Sivaya Subramuniyaswami

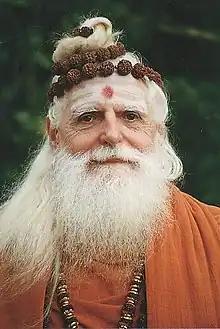
Sivaya Subramuniyaswami

Sivaya Subramuniyaswami (born Robert Hansen; January 5, 1927 – November 12, 2001) was an American Hindu religious leader known as Gurudeva by his followers. Subramuniyaswami was born in Oakland, California and adopted Hinduism as a young man. He was the 162nd head of the self-claimed Nandinatha Sampradaya's Kailasa Parampara and Guru at Kauai's Hindu Monastery which is a temple-monastery complex on Hawaii's Garden Island.